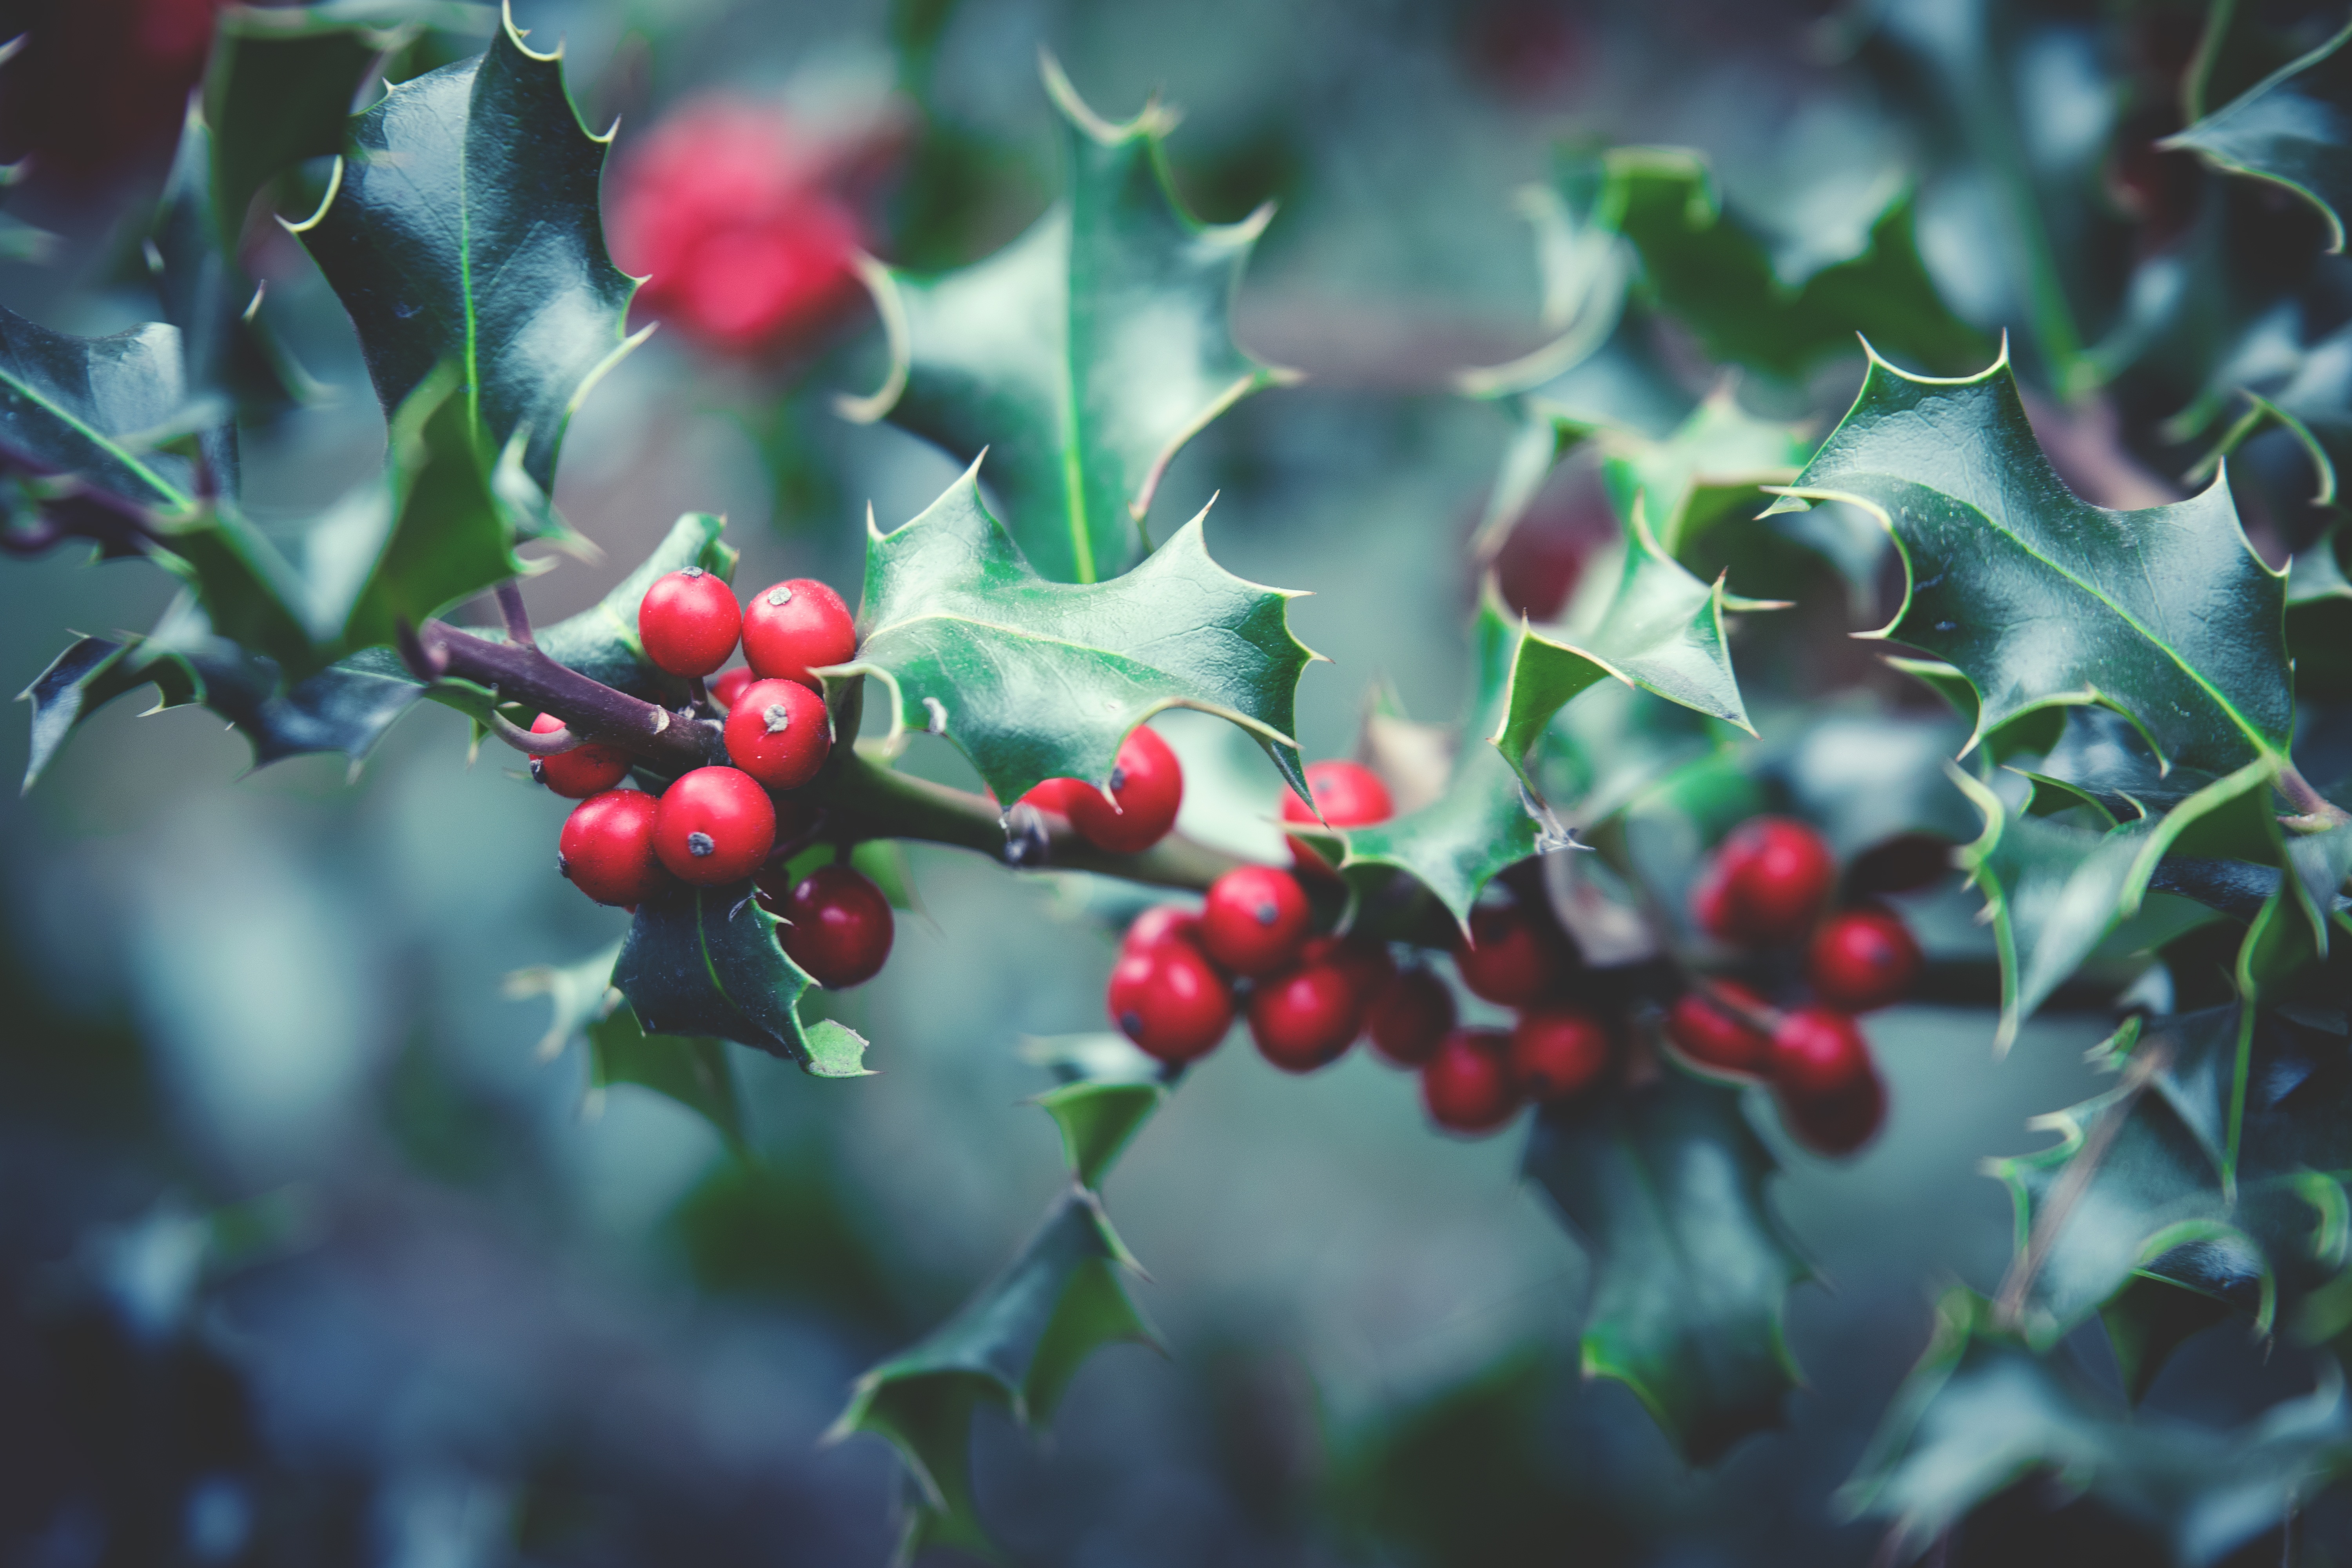
tree, nature, branch, blossom, plant, fruit, berry, leaf, flower, bush, food, green, red, produce, evergreen, autumn, christmas, close, flora, holly, shrub, rowan, spur, macro photography, berry red, flowering plant, christmas plant, woody plant, land plant, aquifoliaceae, aquifoliales